Lucius Caecilius Iucundus

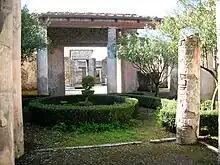
The (garden) of the House of Lucius Caecilius Iucundus

Iucundus's house, known as the House of Lucius Caecilius Iucundus, still stands on what is now called the (Regio V, Insula 1.26) in Pompeii. It is known for the discovery of Iucundus's business records and wax tablets, as well as for its wall-paintings. The , or shrine of the , features a relief depicting the Temple of Jupiter during the AD 62 earthquake. The was once decorated with paintings; the floor is decorated with a black and white mosaic and at the entrance a reclining dog is depicted. Most of these images are now displayed in the National Archaeological Museum, Naples.